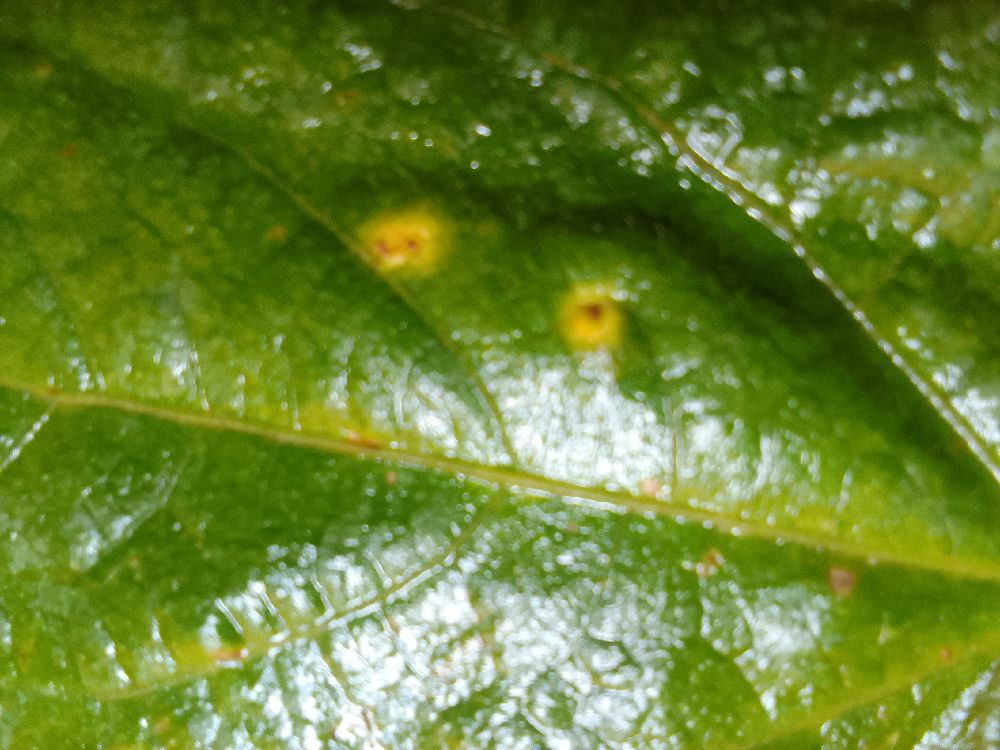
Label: rust